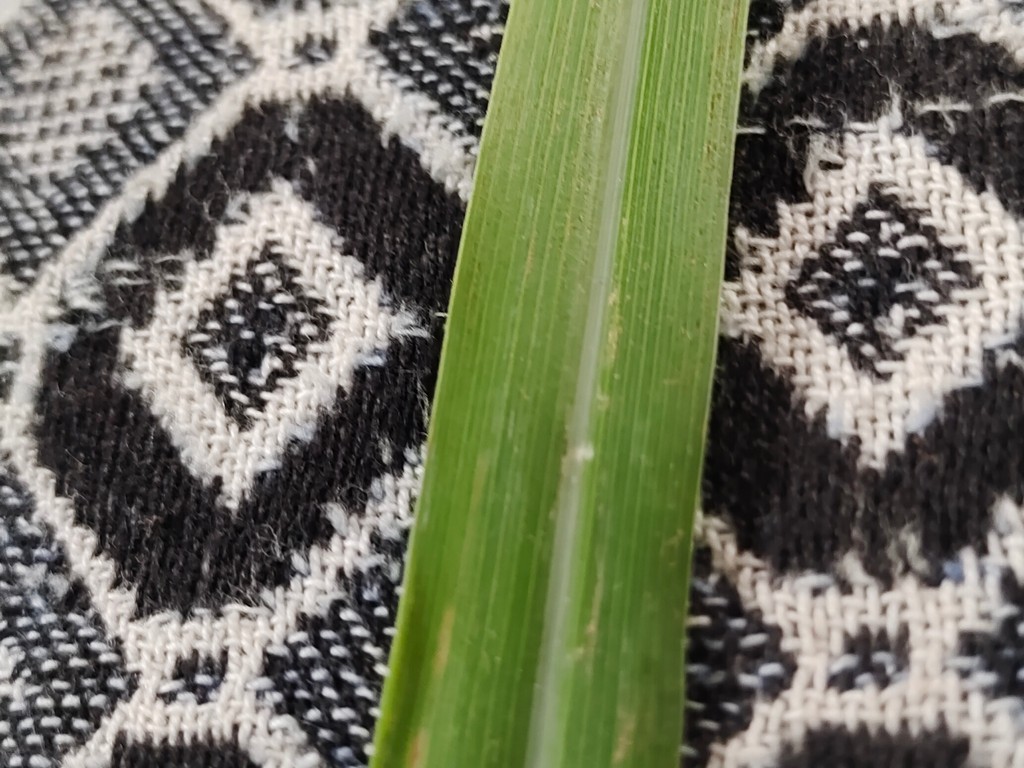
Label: Unhealthy